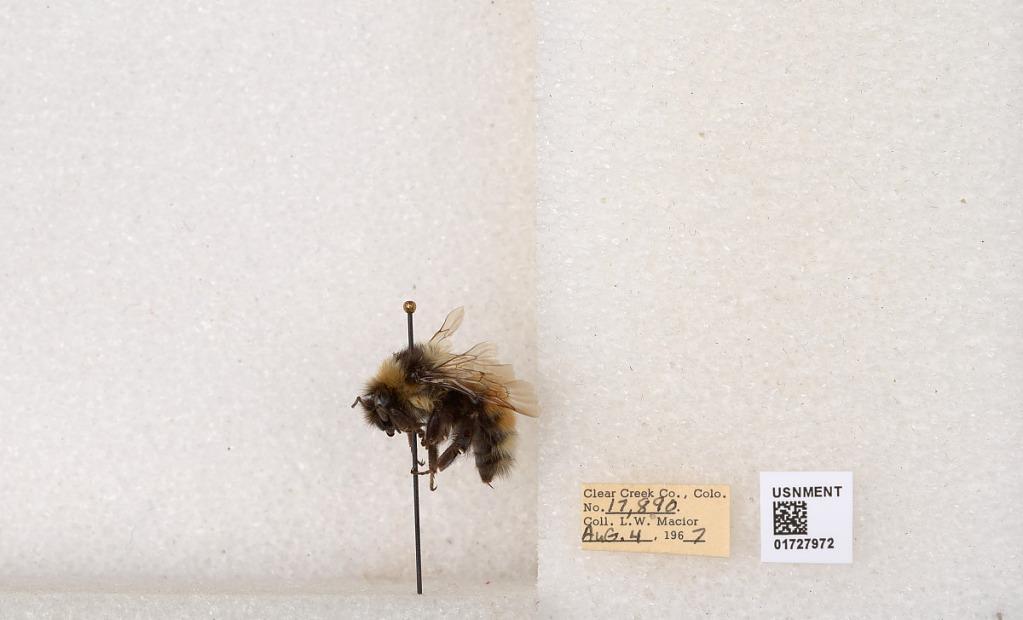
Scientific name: Bombus (Pyrobombus) sylvicola Kirby
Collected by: L. Macior
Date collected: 1967-8-4
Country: United States
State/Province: Colorado
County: Clear Creek
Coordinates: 39.6891, -105.644